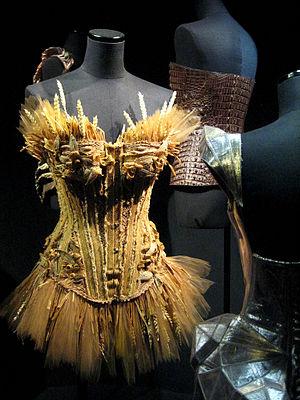
Un bustier est un sous-vêtement féminin qui soutient la poitrine. Ce petit corselet ne dépassant pas la limite supérieure du soutien-gorge peut se fixer, ou non, au moyen de bretelles. Si ce corsage n'en possède pas, on peut avoir recours à un baleinage pour rigidifier sa structure. En l'absence de bretelles, ce vêtement nécessite en outre un ajustage parfait. Le bustier se prépare ainsi sur mesure ou bien peut être acheté dans des boutiques de lingerie spécialisées. Si le bustier désigne aujourd'hui les corsages dont la partie supérieure s'arrête en dessous des aisselles, un véritable bustier est en réalité un corsage baleiné pouvant faire office de soutien-gorge.